Tim Keefe

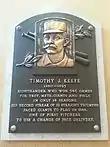
Plaque of Tim Keefe at the Baseball Hall of Fame

Late in his playing career, Keefe began to coach college baseball and he continued in this capacity after his retirement as a player. Beginning in the spring of 1893, Keefe began to work as a pitching coach for Harvard. Keefe also worked as an umpire for a total of 243 major league games; his most active year was 1895, when he umpired 129 games. He was also involved in real estate. He died in his hometown of Cambridge, Massachusetts, at the age of 76.